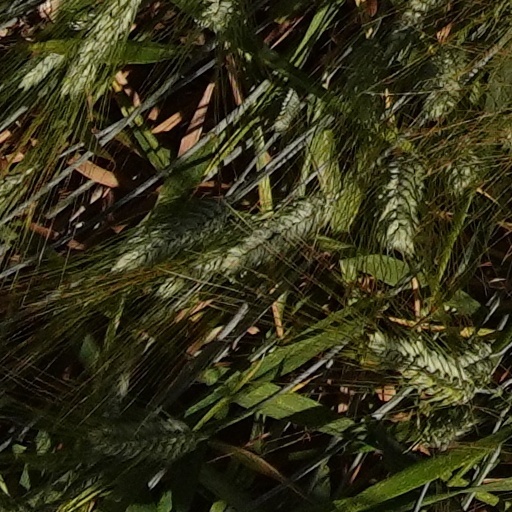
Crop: wheat